Billy Currington

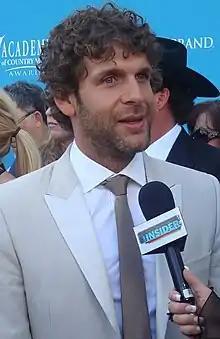
Currington in April 2010

Currington's self-titled debut album was released in September 2003; the album's first single was "Walk a Little Straighter". This song is about his relationship with his alcoholic stepfather, including a chorus that Currington wrote when he was just 12 years old. "Walk a Little Straighter" went to No.8 that year on the Hot Country Songs chart. Also, it allowed Currington to become a major country performer in Nashville. The second single from the album, "I Got a Feelin'", became the singer's first Top 5 on the US country charts, with a peak at No.5.